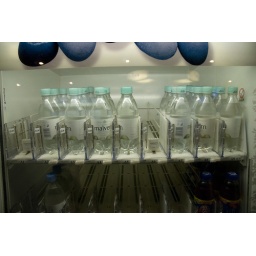
Bottled water in a vending machine that I liked to look at.